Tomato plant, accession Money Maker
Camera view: tilt-top (135 deg); turntable rotation: 90 degrees
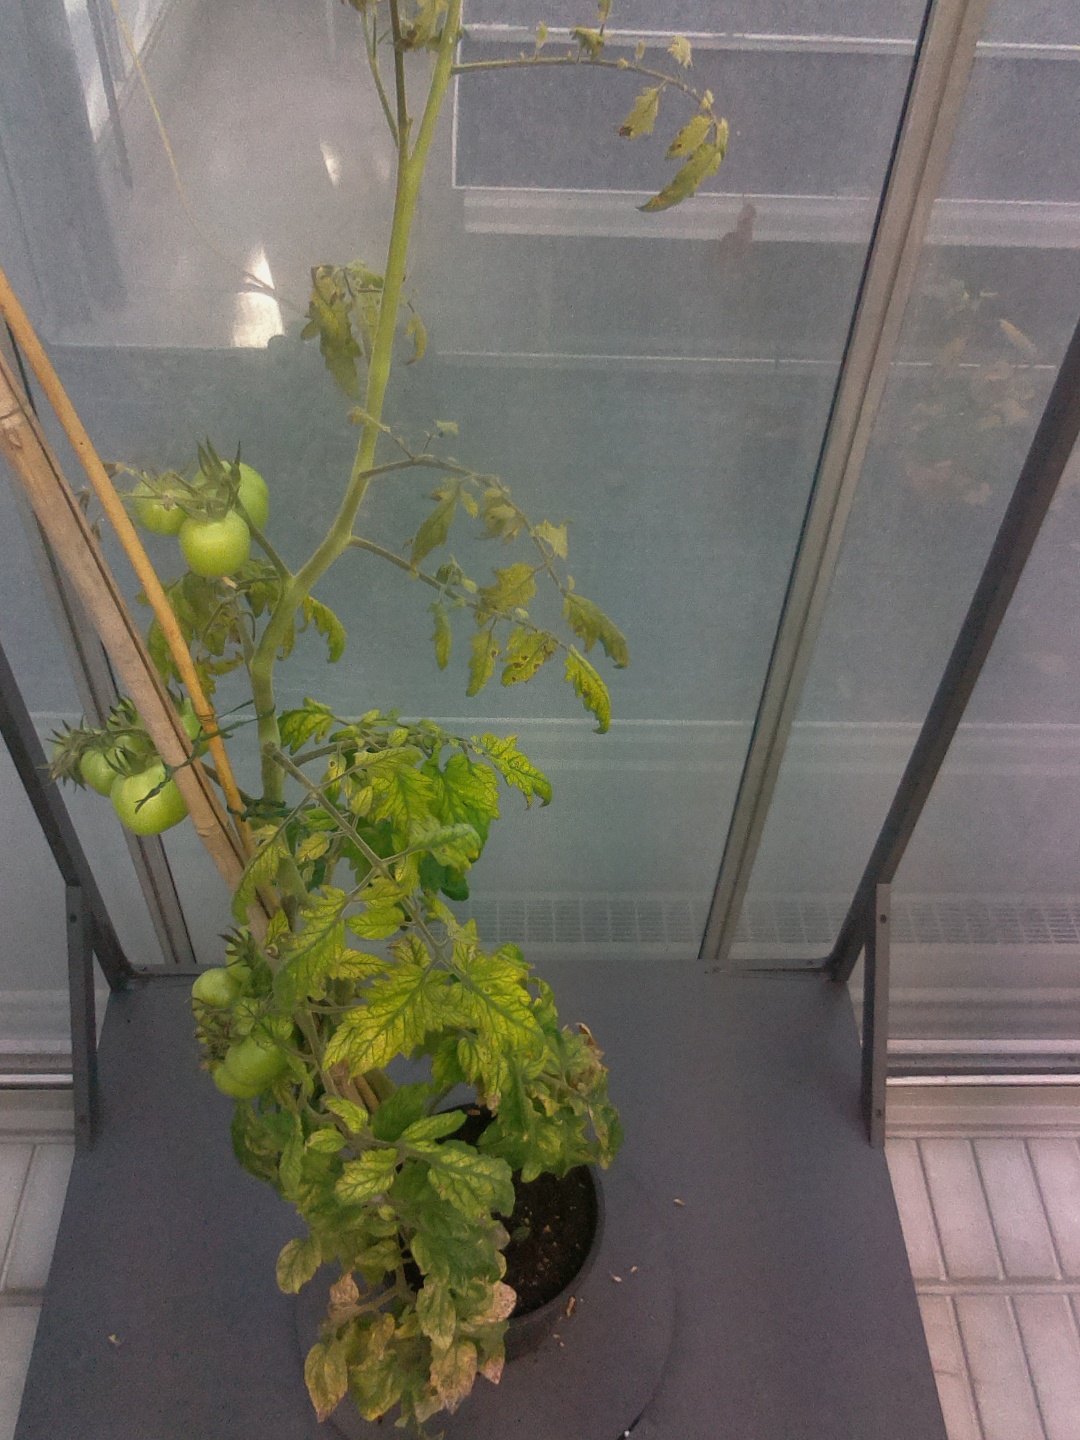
BBCH growth stage 79: 90% -100% of final fruit size